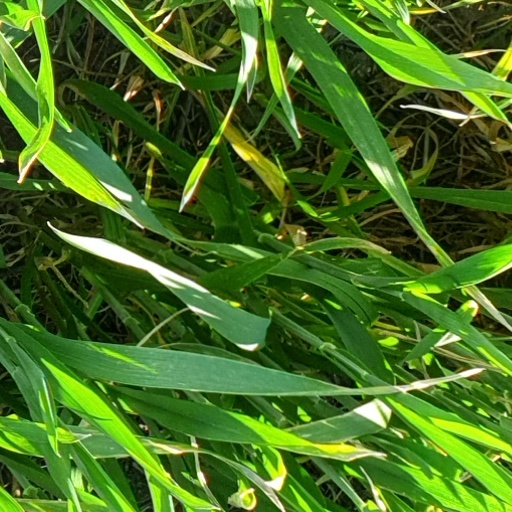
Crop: wheat